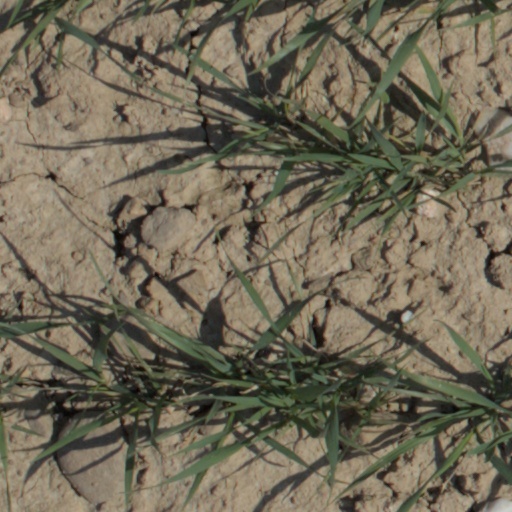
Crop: wheat